Bucheon

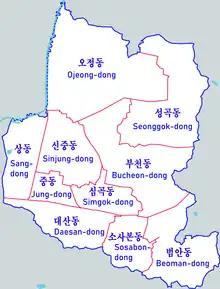
Neighborhoods of Bucheon (as of 2019)

Bucheon promotes itself as the cultural centre of the Seoul Metropolitan Area. The Bucheon Philharmonic Orchestra is located there, an annual international film festival is held in July called the Bucheon International Fantastic Film Festival or BiFan, and an annual international bboy competition called Bucheon Bboy International Championship (BBIC) held by Jinjo Crew since 2016.